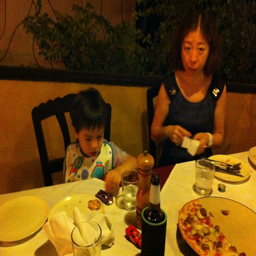
a woman and a child at a table with plates and glasses
Oriental family at a table with a half eaten pizza.
A woman and a child seated at a dining table.
The boy is being careful about eating his food.
A child and woman sitting at a table with pizza in the middle.